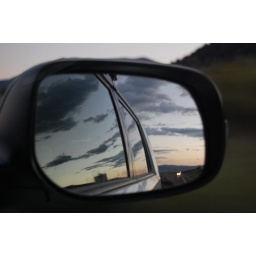
i was in the car driving to mammoth, and i looked out the window and had to take this